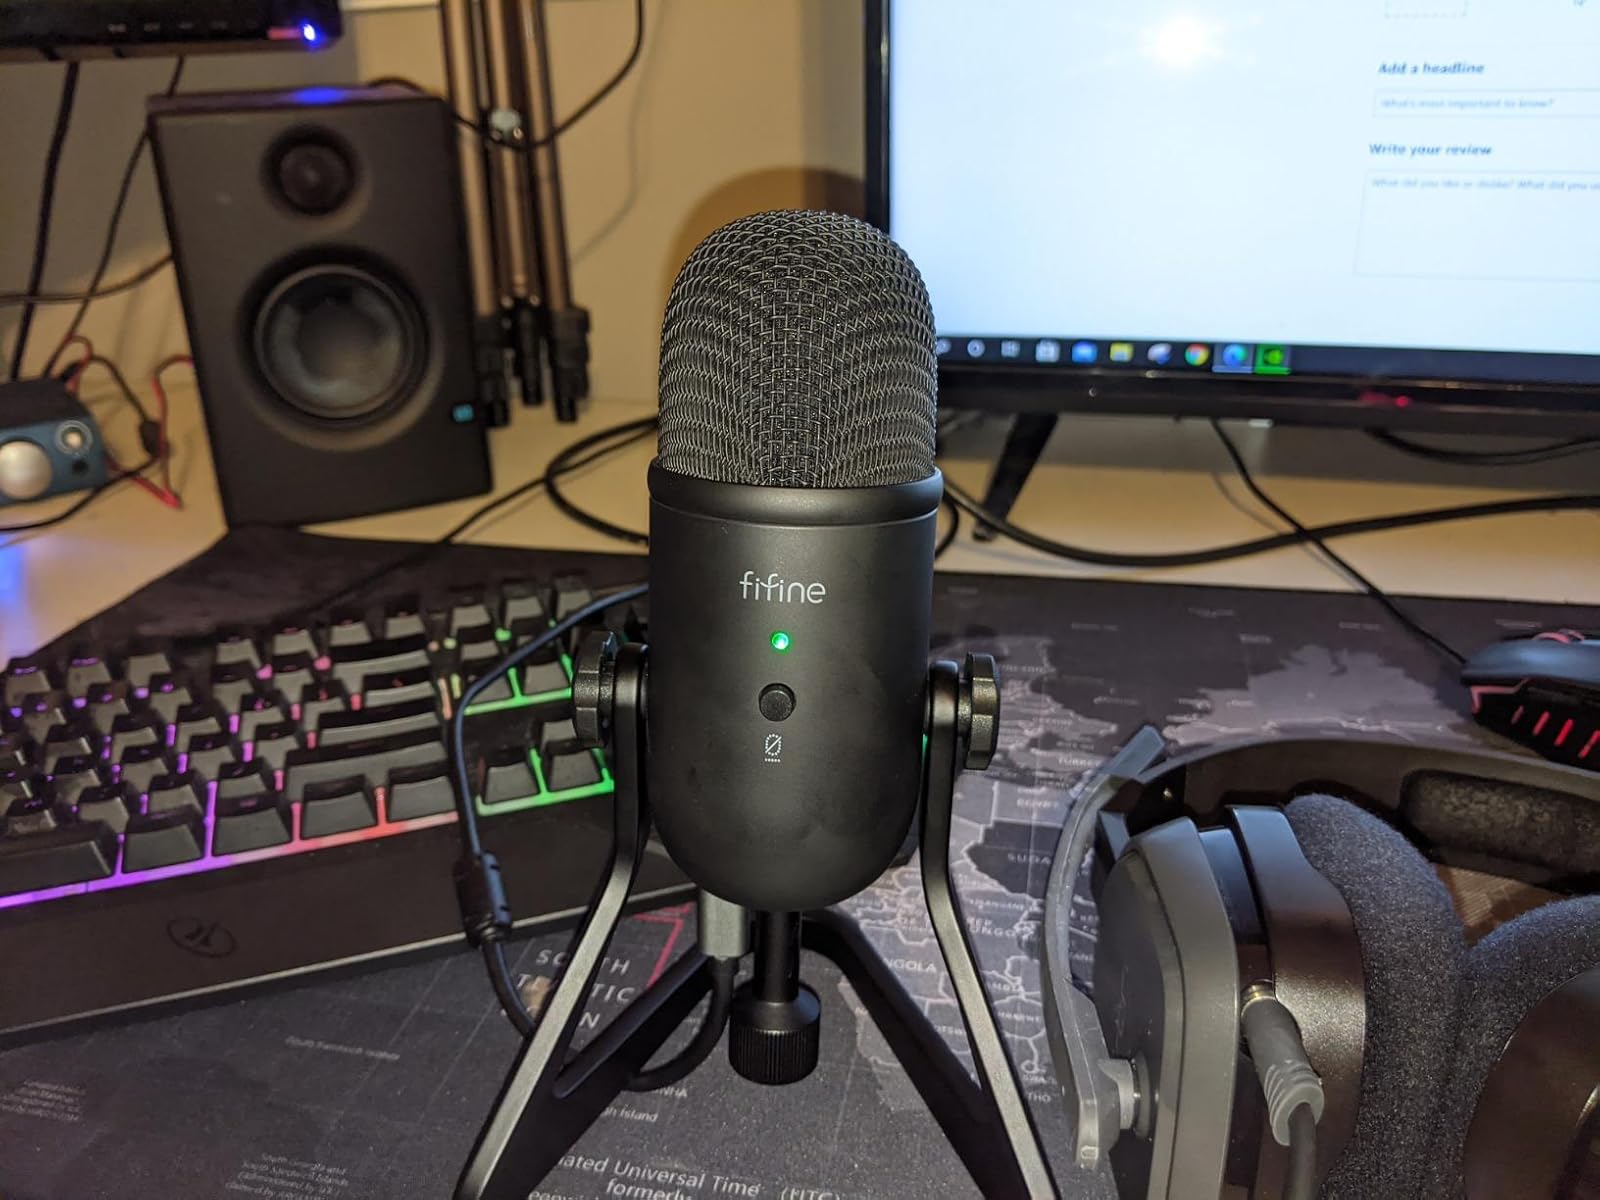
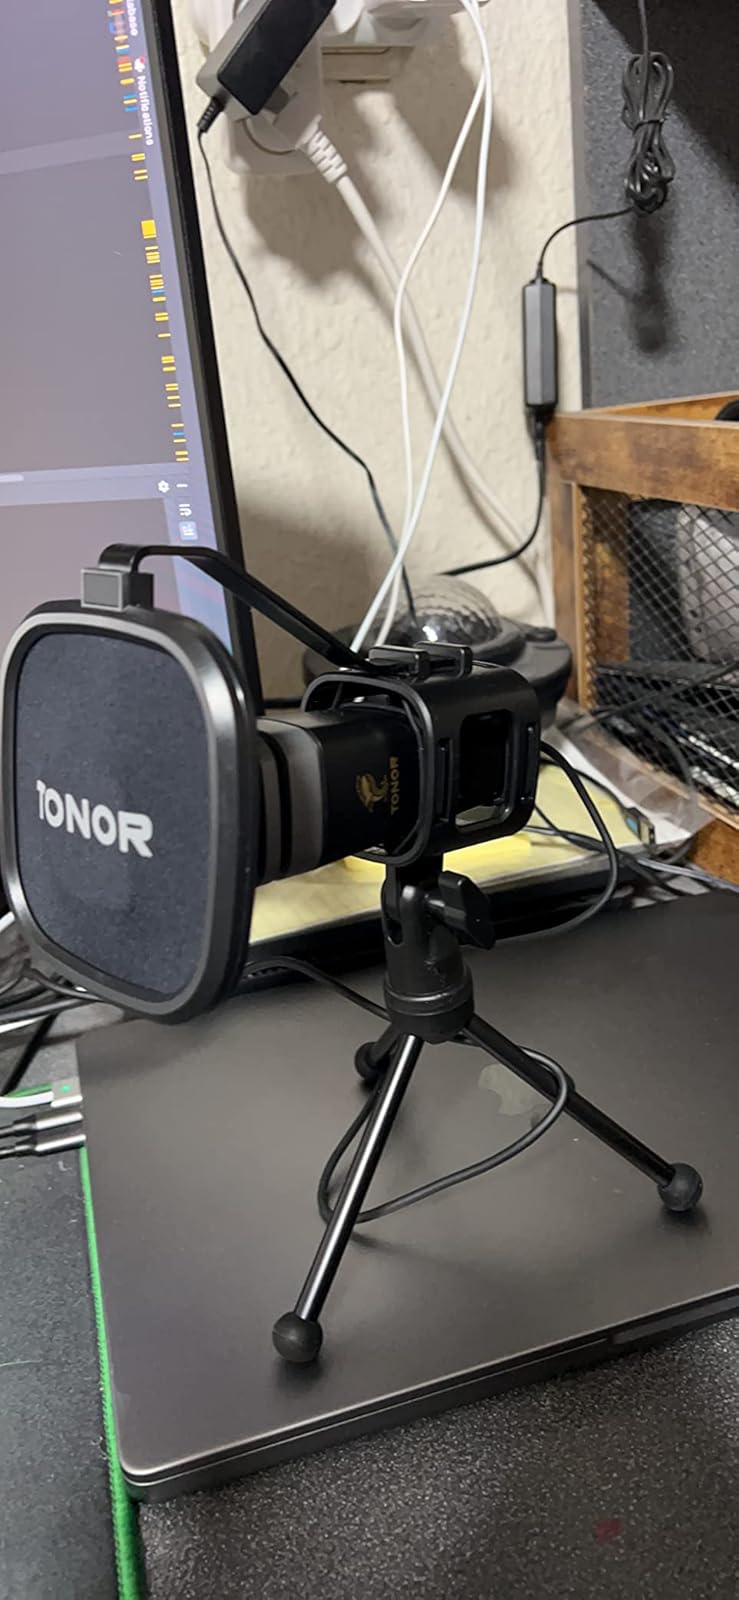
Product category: microphone
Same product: no